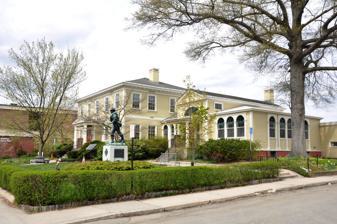
Building: Leavitt–Hovey House
Country: United States of America
Year built: 1897
Historic house in Massachusetts, United States United States historic place Leavitt–Hovey House U.S. National Register of Historic Places U.S. Historic district Contributing property Show map of Massachusetts Show map of the United States Location Greenfield, Massachusetts Coordinates 42°35′17″N 72°35′58″W / 42.58806°N 72.59944°W / 42.58806; -72.59944 Built 1797 ( 1797 ) Architect Asher Benjamin Architectural style Classical Revival Part of Main Street Historic District ( ID88001908 ) NRHP reference No. 83003977 Significant dates Added to NRHP December 22, 1983 Designated CP October 13, 1988 The Leavitt–Hovey House is an historic house located at 402 Main Street in Greenfield, Massachusetts .  Built in 1797, it is a prominent work of local architect Asher Benjamin , and a good local example of Federal period architecture.  From 1909 to June 17, 2023, it served as the home of the Greenfield Public Library. It was listed on the National Register of Historic Places in 1983, and was included in the Main Street Historic District in 1988. Description The Leavitt–Hovey House stands in downtown Greenfield, on the north side of Main Street east of the main business district and opposite Hope Street.  It is a two-story wood-frame structure, with numerous additions to its sides and rear.  The main block is topped by a hip roof, with two interior chimneys.  Its exterior is finished in wooden clapboards.  The front facade is five bays wide, with a center entrance sheltered by a gabled porch supported by clustered columns.  Front-gabled wings are attached to each side at a recess, with similar styling. History The house was designed architect Asher Benjamin in 1797 for Judge Jonathan Leavitt . Leavitt was a graduate of Yale College . He began his career as an attorney in Greenfield. He later served as Judge of the Court of Common Pleas in 1812, and Judge of Probate from 1814 to 1821, as well as the first president of the Franklin Bank of Greenfield. He used the west wing of this house as an office for his business activities. Judge Leavitt married the daughter of Yale President Ezra Stiles . Some original architectural elements of the Leavitt–Hovey House are in the collection of Historic Deerfield in Deerfield , where they may be seen by appointment. The town of Greenfield took the home by eminent domain in 1907, and in 1909 moved the Greenfield Public Library into the building until June 2023, when the library moved to its new home at 412 Main Street. See also National Register of Historic Places listings in Franklin County, Massachusetts References